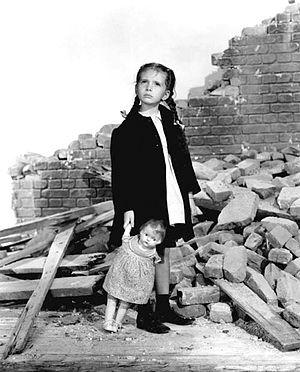
Journey for Margaret est un film américain réalisé par W. S. Van Dyke et sorti en 1942. C'est le dernier film du réalisateur.